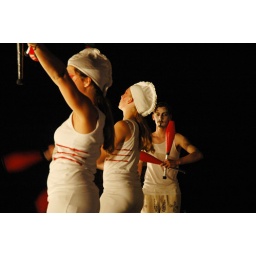
Icarus try-out tijdens Kleuren van de Nacht in Sonsbeek door Circus Poehaa